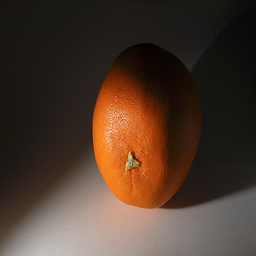
Label: Orange